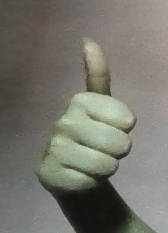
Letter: aleff